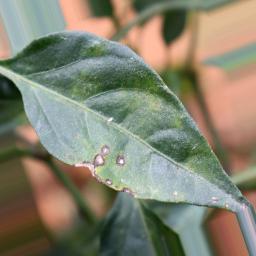
Label: cercospora